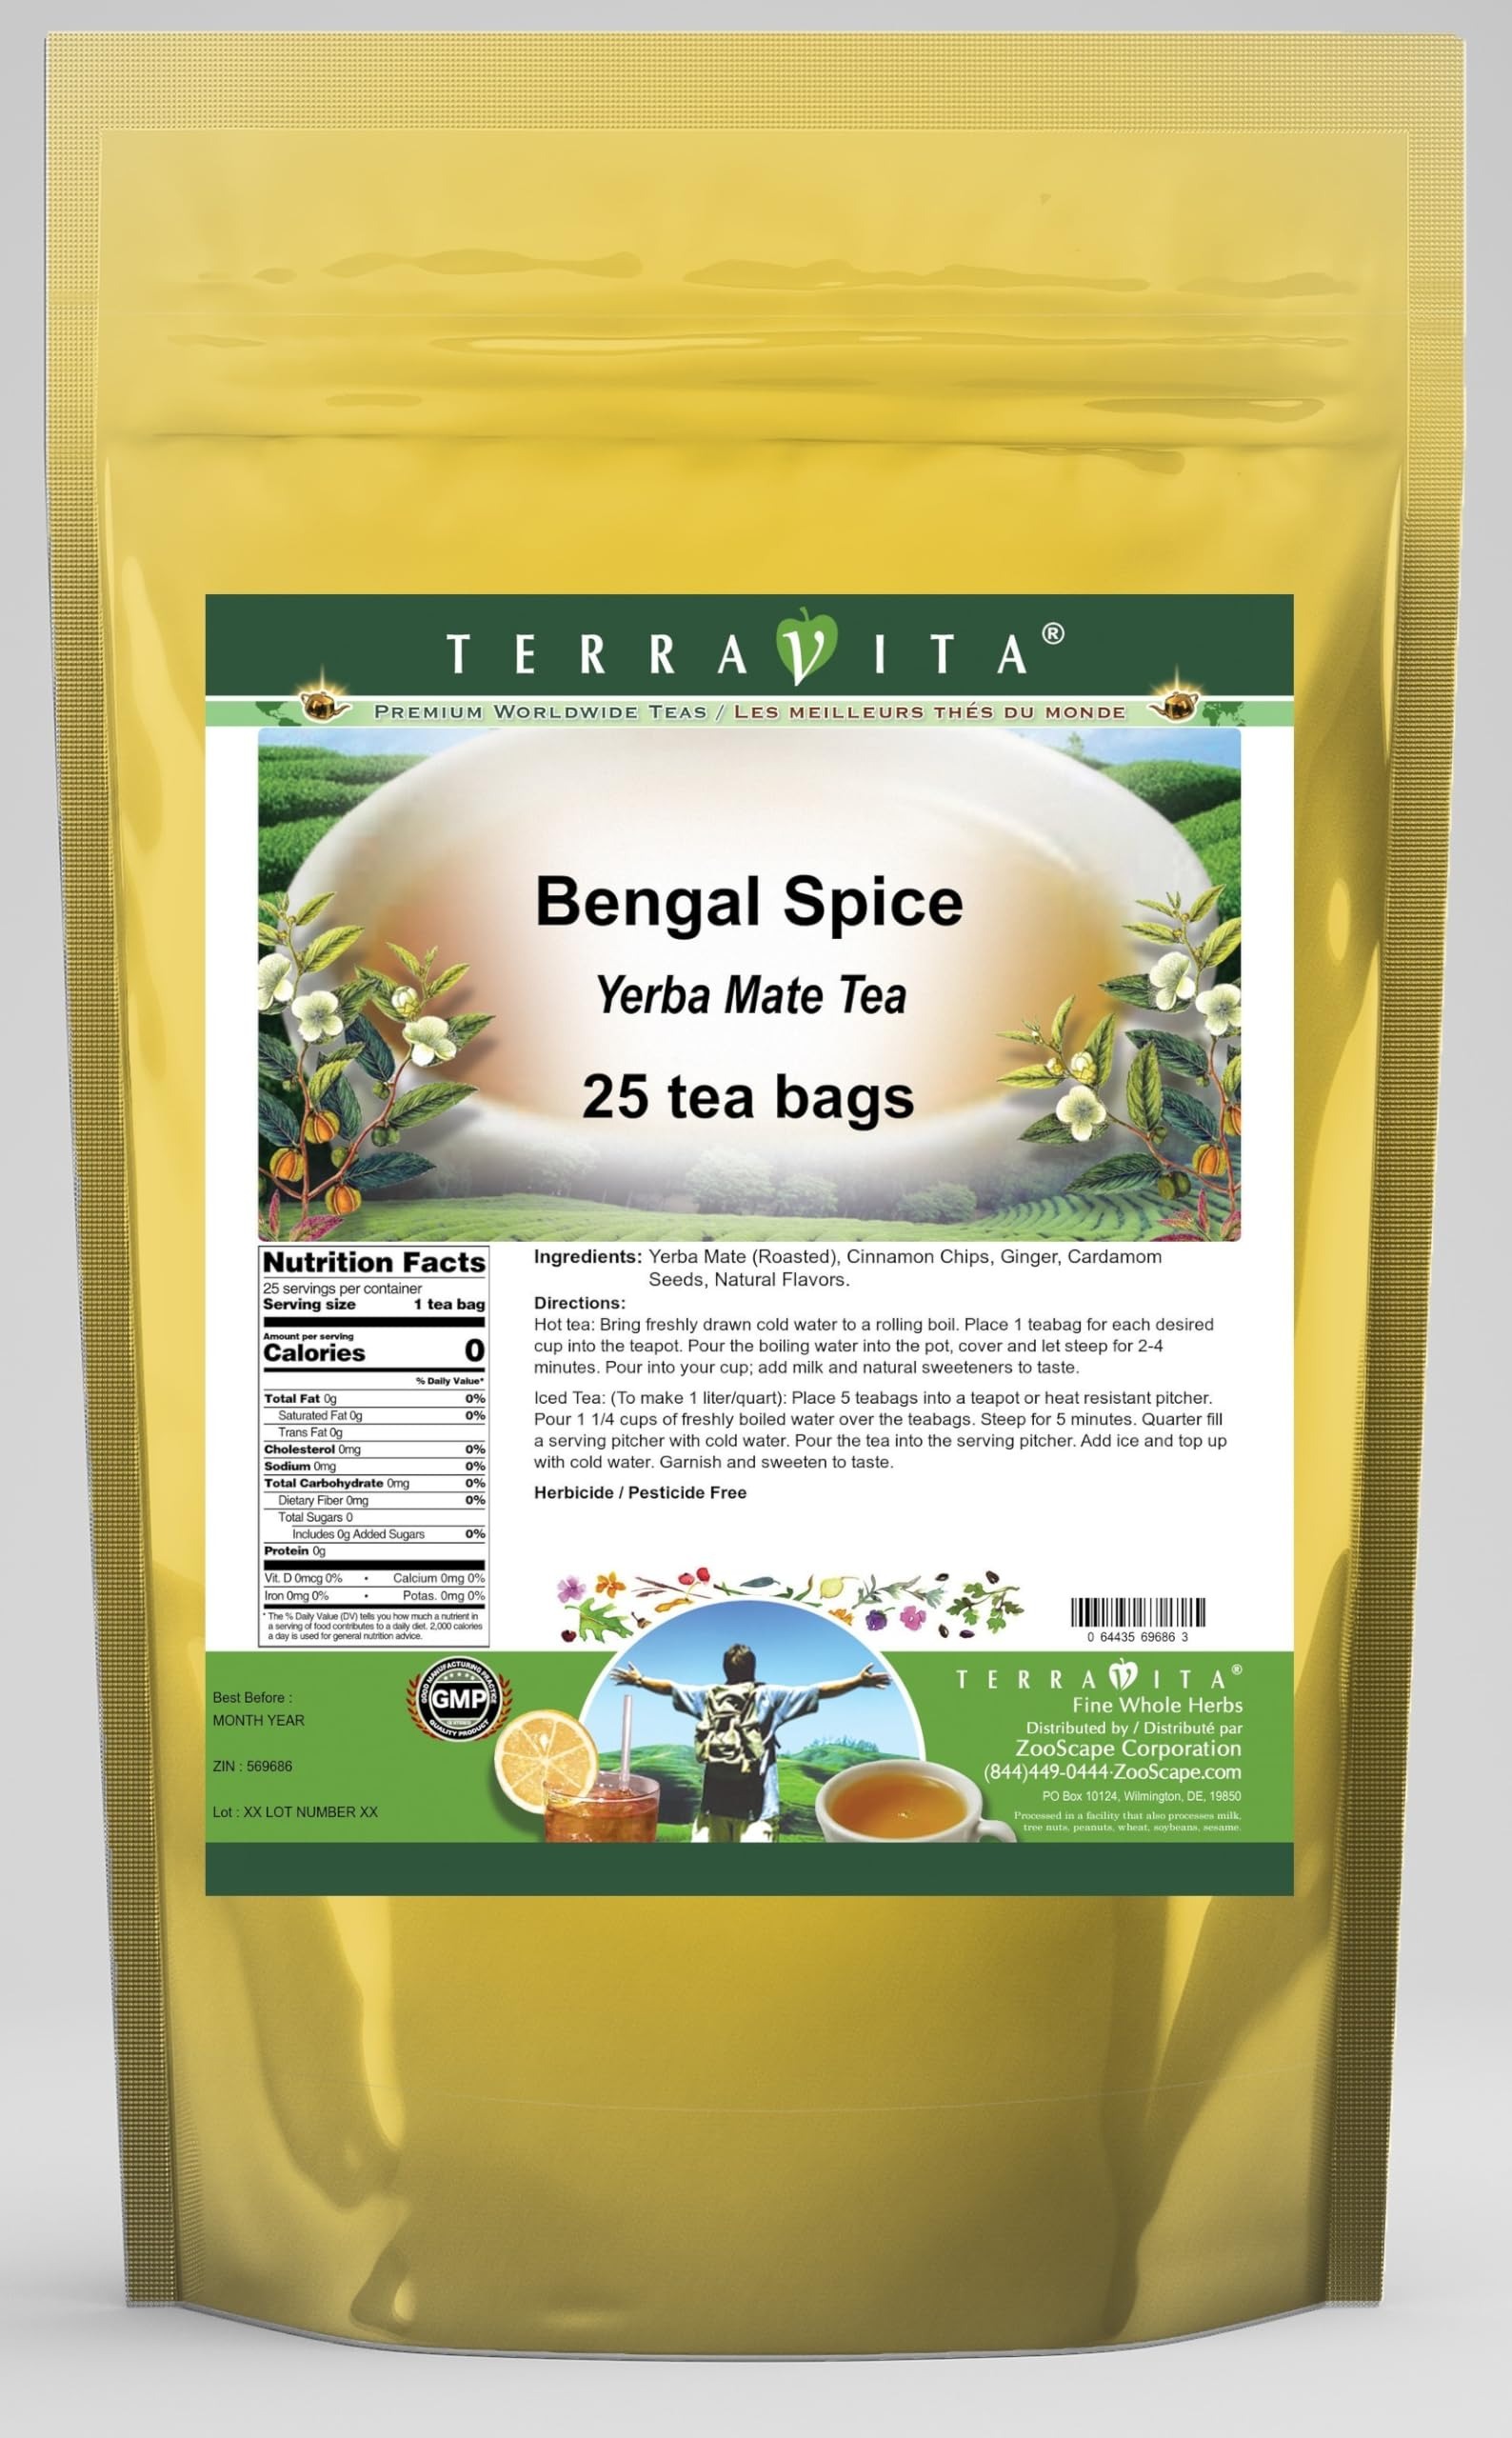
Item Name: Bengal Spice Yerba Mate Tea (25 tea bags, ZIN: 569686) - 3 Pack
Bullet Point 1: Our Bengal Spice Yerba Mate tea is a scrumptuous all-natural flavored Yerba Mate coffee substitute with Cinnamon Chips, Ginger and Cardamom Seeds that will refresh you with its terrific taste! You will enjoy the earthy and acidity-free Bengal Spice aroma and flavor again and again! - Ingredients: Yerba Mate, Cinnamon Chips, Ginger, Cardamom Seeds and Natural Bengal Spice Flavor.
Bullet Point 2: No fillers.
Bullet Point 3: Manufacturer: TerraVita
Bullet Point 4: Size: 25 tea bags
Bullet Point 5: Yerba Mate Tea Bags - Packed in a convenient upright pouch!
Product Description: Our Bengal Spice Yerba Mate tea is a scrumptuous all-natural flavored Yerba Mate coffee substitute with Cinnamon Chips, Ginger and Cardamom Seeds that will refresh you with its terrific taste! You will enjoy the earthy and acidity-free Bengal Spice aroma and flavor again and again! - Ingredients: Yerba Mate, Cinnamon Chips, Ginger, Cardamom Seeds and Natural Bengal Spice Flavor. - Hot tea brewing method: Bring freshly drawn cold water to a rolling boil. Place 1 teabag for each desired cup into the teapot. Pour the boiling water into the pot, cover and let steep for 2-4 minutes. Pour into your cup; add milk and natural sweeteners to taste. - Iced tea brewing method: (To make 1 liter/quart): Place 5 teabags into a teapot or heat resistant pitcher. Pour 1 1/4 cups of freshly boiled water over the teabags. Steep for 5 minutes. Quarter fill a serving pitcher with cold water. Pour the tea into the serving pitcher. Add ice and top up with cold water. Garnish and sweeten to taste. - TerraVita is an exclusive line of premium-quality, natural source products that use only the finest, purest and most potent ingredients found around the world. TerraVita is hallmarked by the highest possible standards of purity, potency, stability and freshness. All of our products are prepared with the highest elements of quality control, from raw materials through the entire manufacturing process, up to and including the moment that the bottles or bags are sealed for freshness and shipped out to you. Our highest possible standards are certified by independent laboratories and backed by our personal guarantee. - TerraVita exists to meet and ensure your family's health and wellness without the harmful effects of chemicals and health products. We strive to make all of our products affordable and reli
Value: 75.0
Unit: Count

Price: 54.69